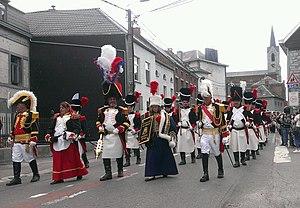
Silenrieux est une section de la commune belge de Cerfontaine située en Région wallonne dans la province de Namur.